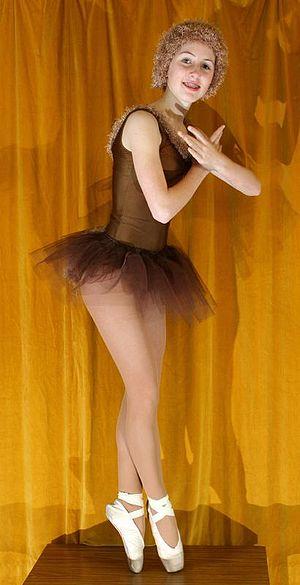
Rose Repetto, née en 1907 à Milan et morte en 1984 à Paris, est une styliste française d'origine italienne, créatrice du chausson et de la marque Repetto.
Repetto est une marque française de chaussures de danse créée en 1947.